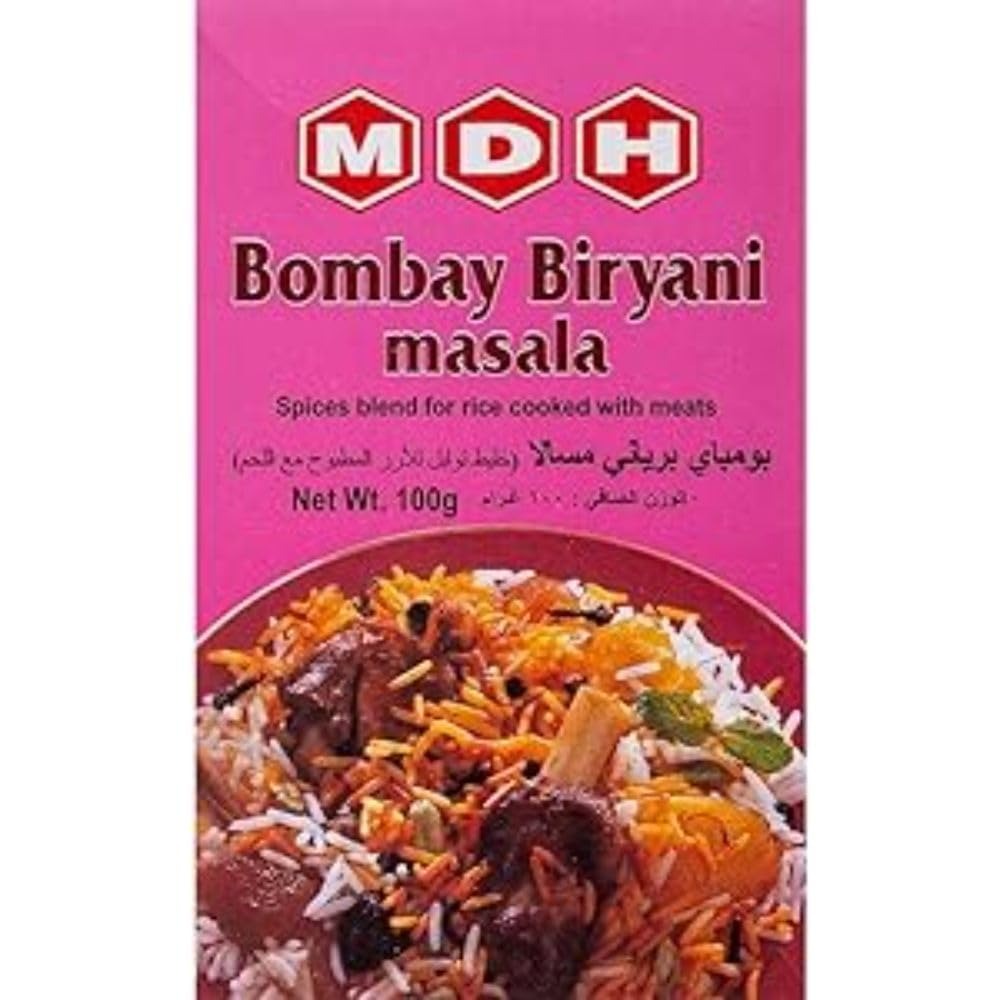
Item Name: MDH Bombay Biryani Masala 3.5 oz
Bullet Point 1: Zero Additive
Bullet Point 2: Lip smacking taste
Bullet Point 3: Gluten free
Bullet Point 4: All Natural
Bullet Point 5: No MSG
Product Description: MDH Bombay Biryani Masala is a Spices blend for a classic and spicy cooked rice with meat dish. Good Biryani is a cornerstone to Indian cuisine. An easy to follow recipe is provided on the box.
Value: 3.5274
Unit: Ounce

Price: 6.99